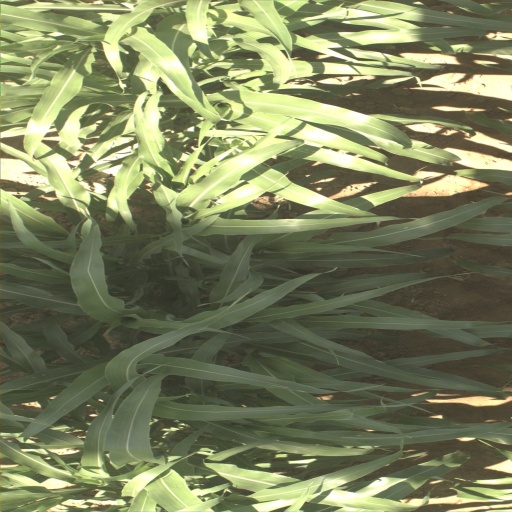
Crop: sorghum